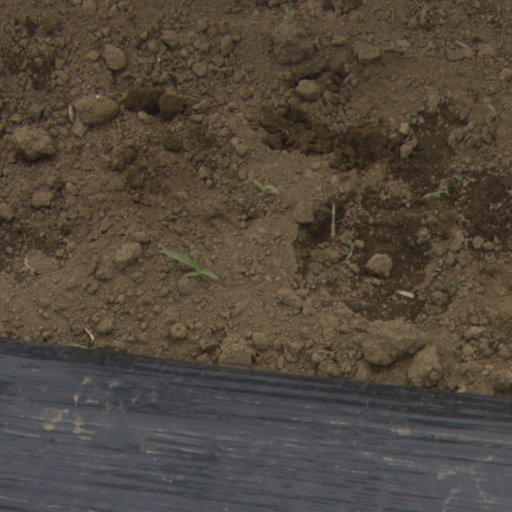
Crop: Jerusalem artichoke